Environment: real
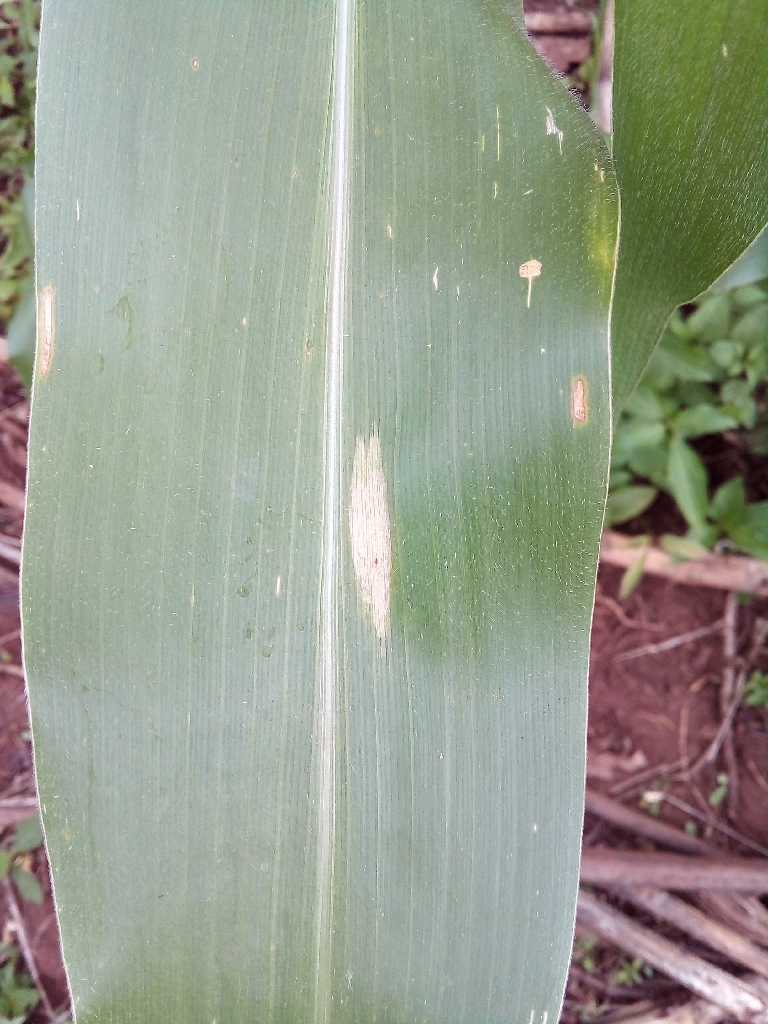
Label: northern_corn_leaf_blight